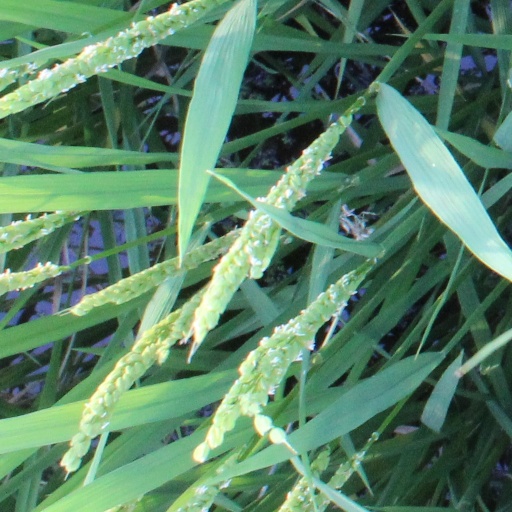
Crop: rice